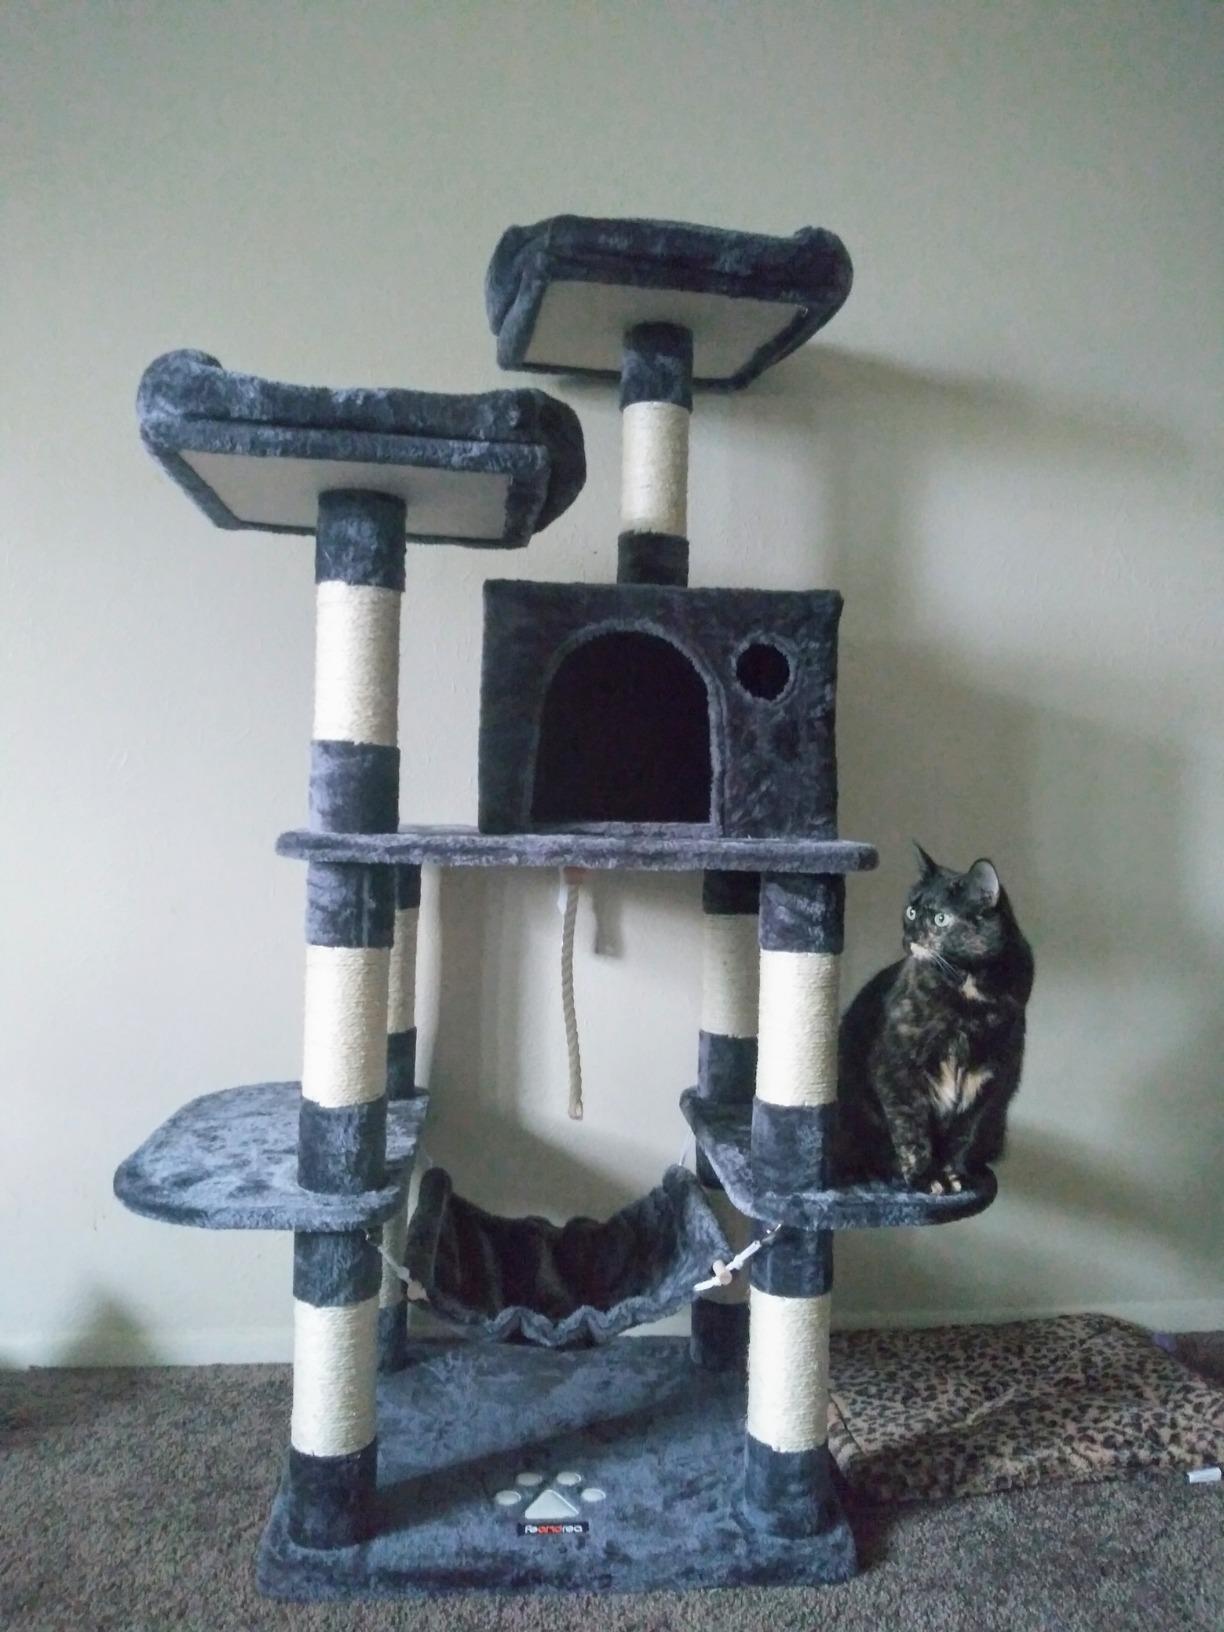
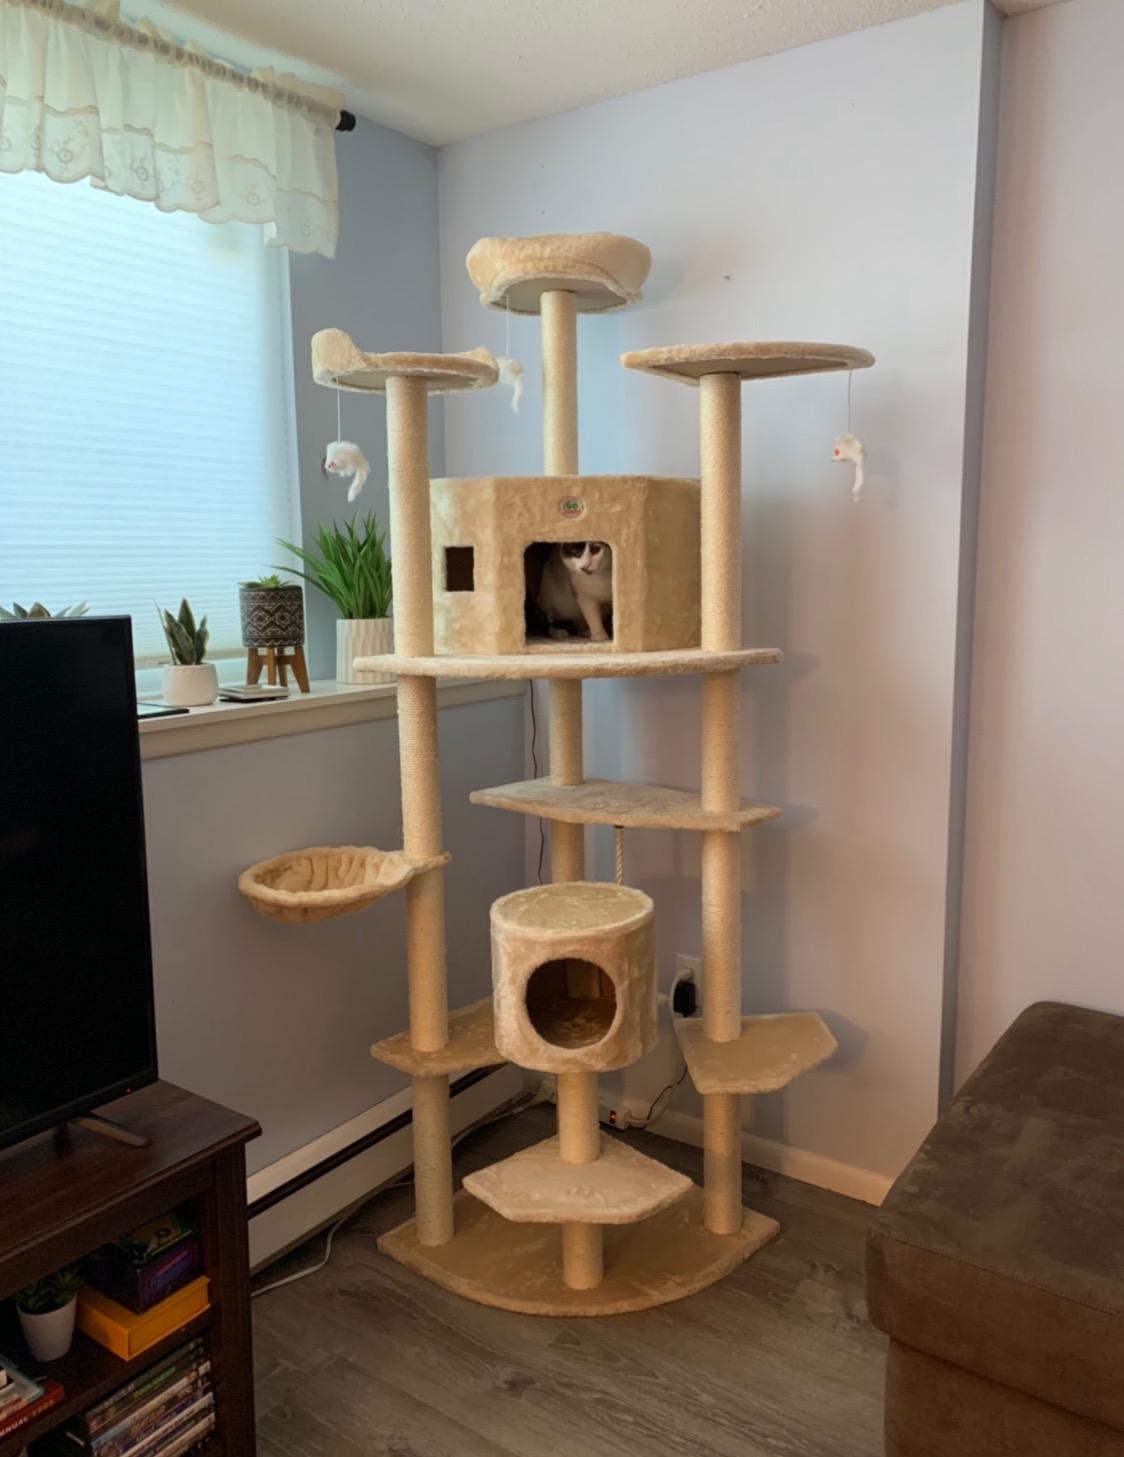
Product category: items_cat tree
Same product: no